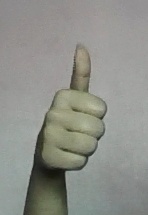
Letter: aleff